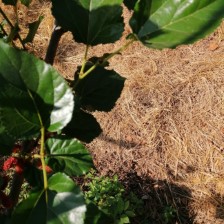
Variety: ChiangMai60